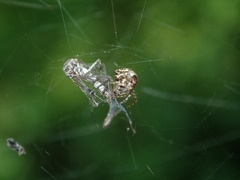
Species: Parasteatoda_tepidariorum